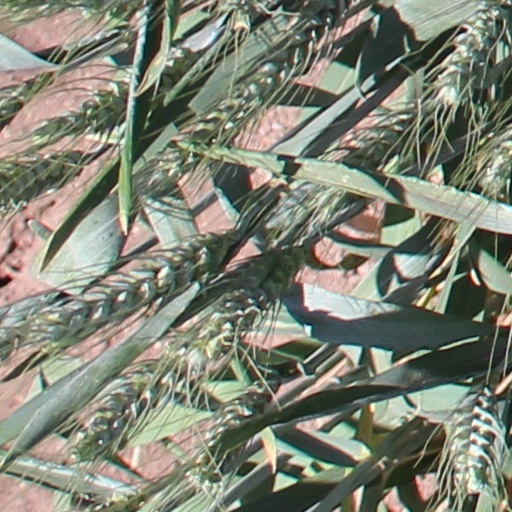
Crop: wheat